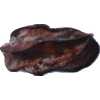
Label: carambola